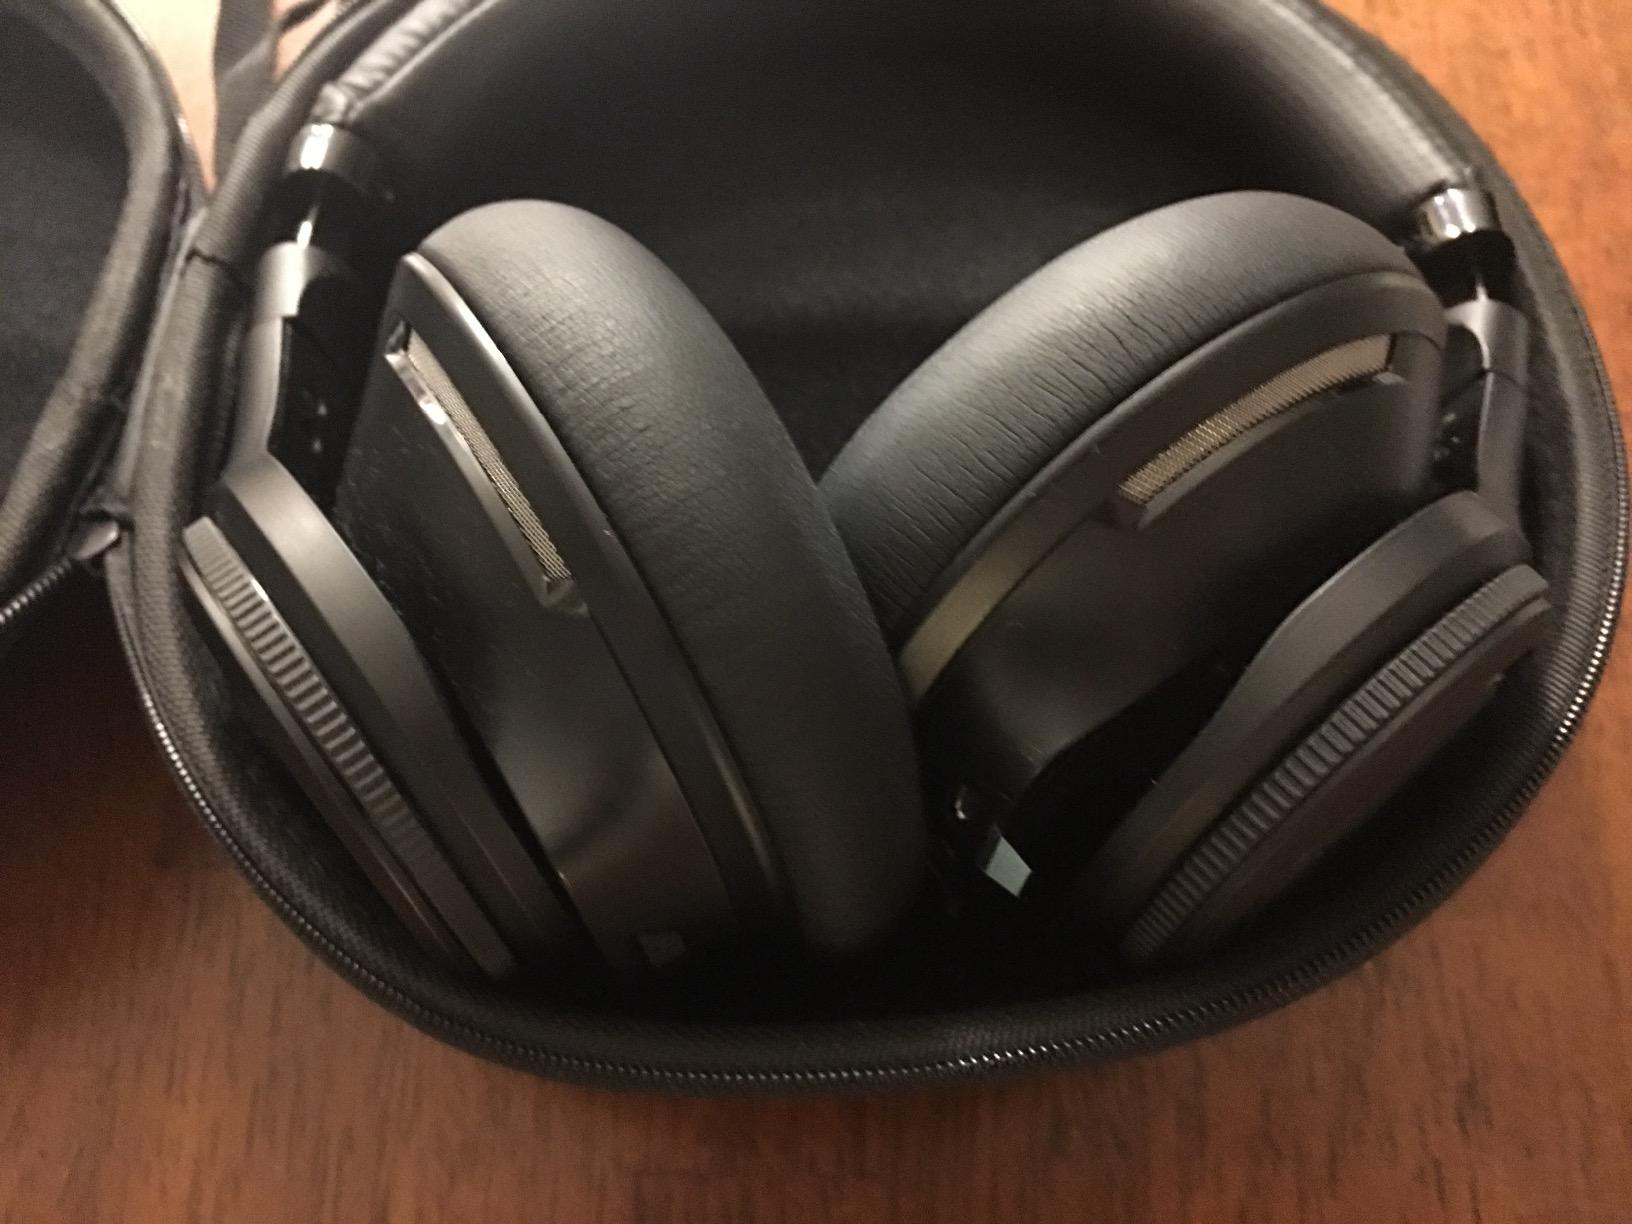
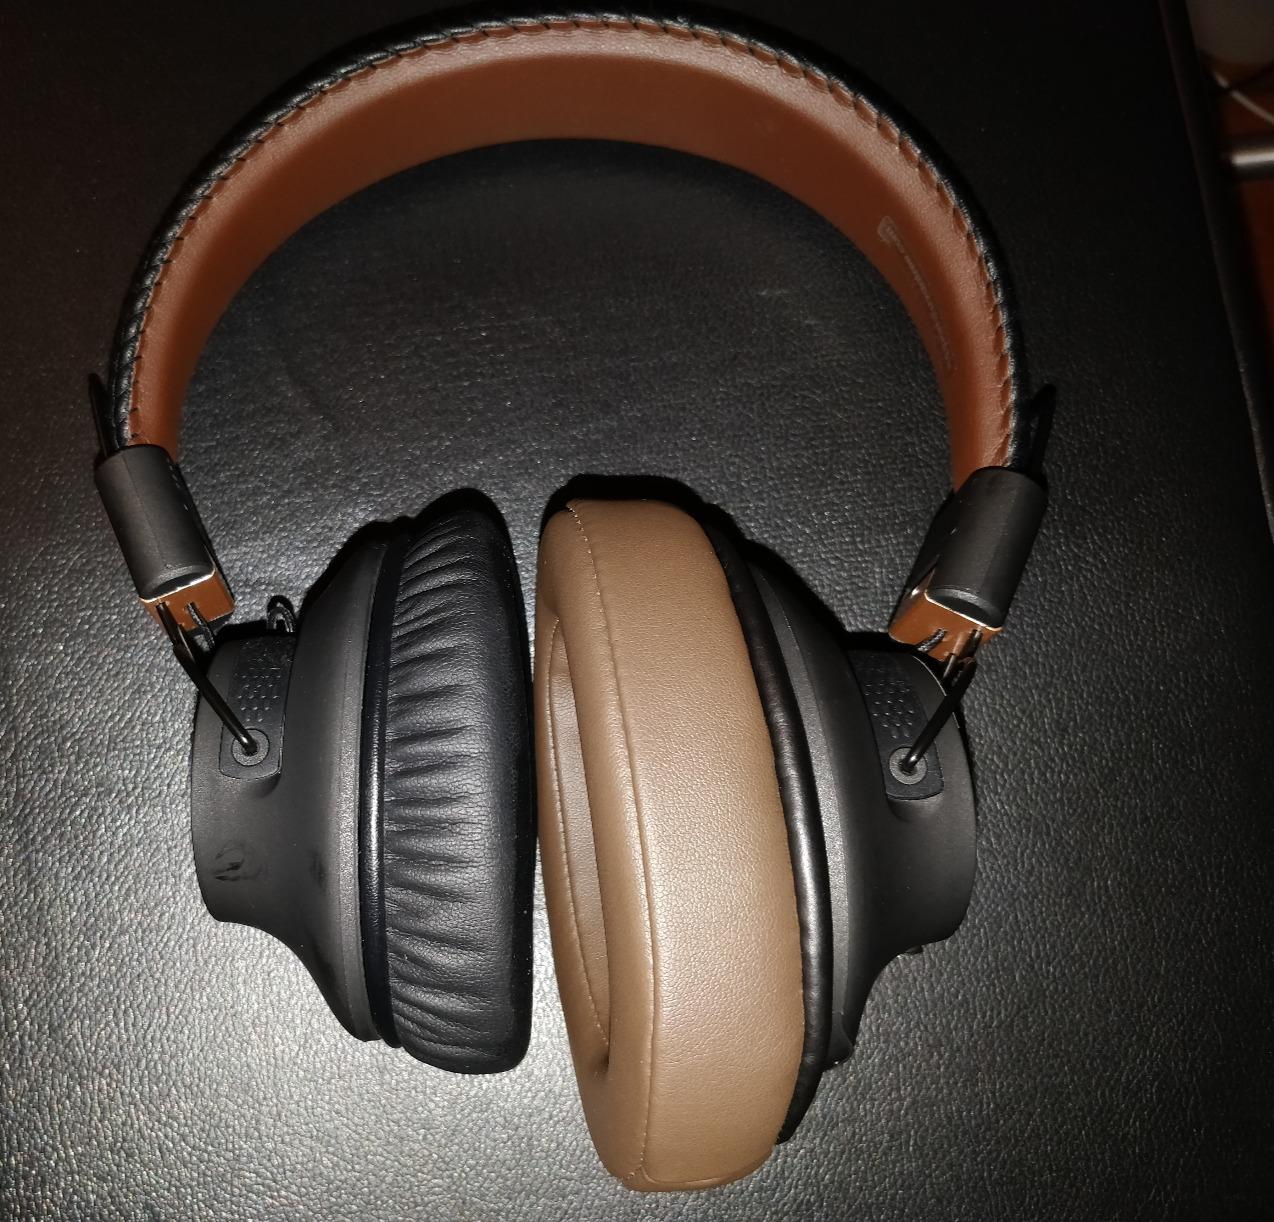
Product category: headphones
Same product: no